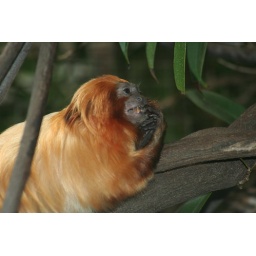
A golden lion tamarin &lt;i&gt;(Leontopithecus rosalia)&lt;/i&gt; at the Smithsonian National Zoological Park in Washington, DC.